Six Flags Magic Mountain

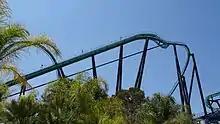
The Riddler's Revenge, the world's tallest and fastest stand-up roller coaster featuring six inversions.

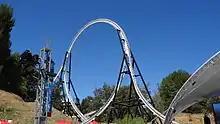
Full Throttle is a launch roller coaster which features the world's second highest vertical loop at .

Six Flags Magic Mountain's coasters are commonly ranked high in Amusement Today's annual Golden Ticket Awards. With the opening of Full Throttle on June 22, 2013, Six Flags Magic Mountain obtained the world record for the largest number of roller coasters in an amusement park.